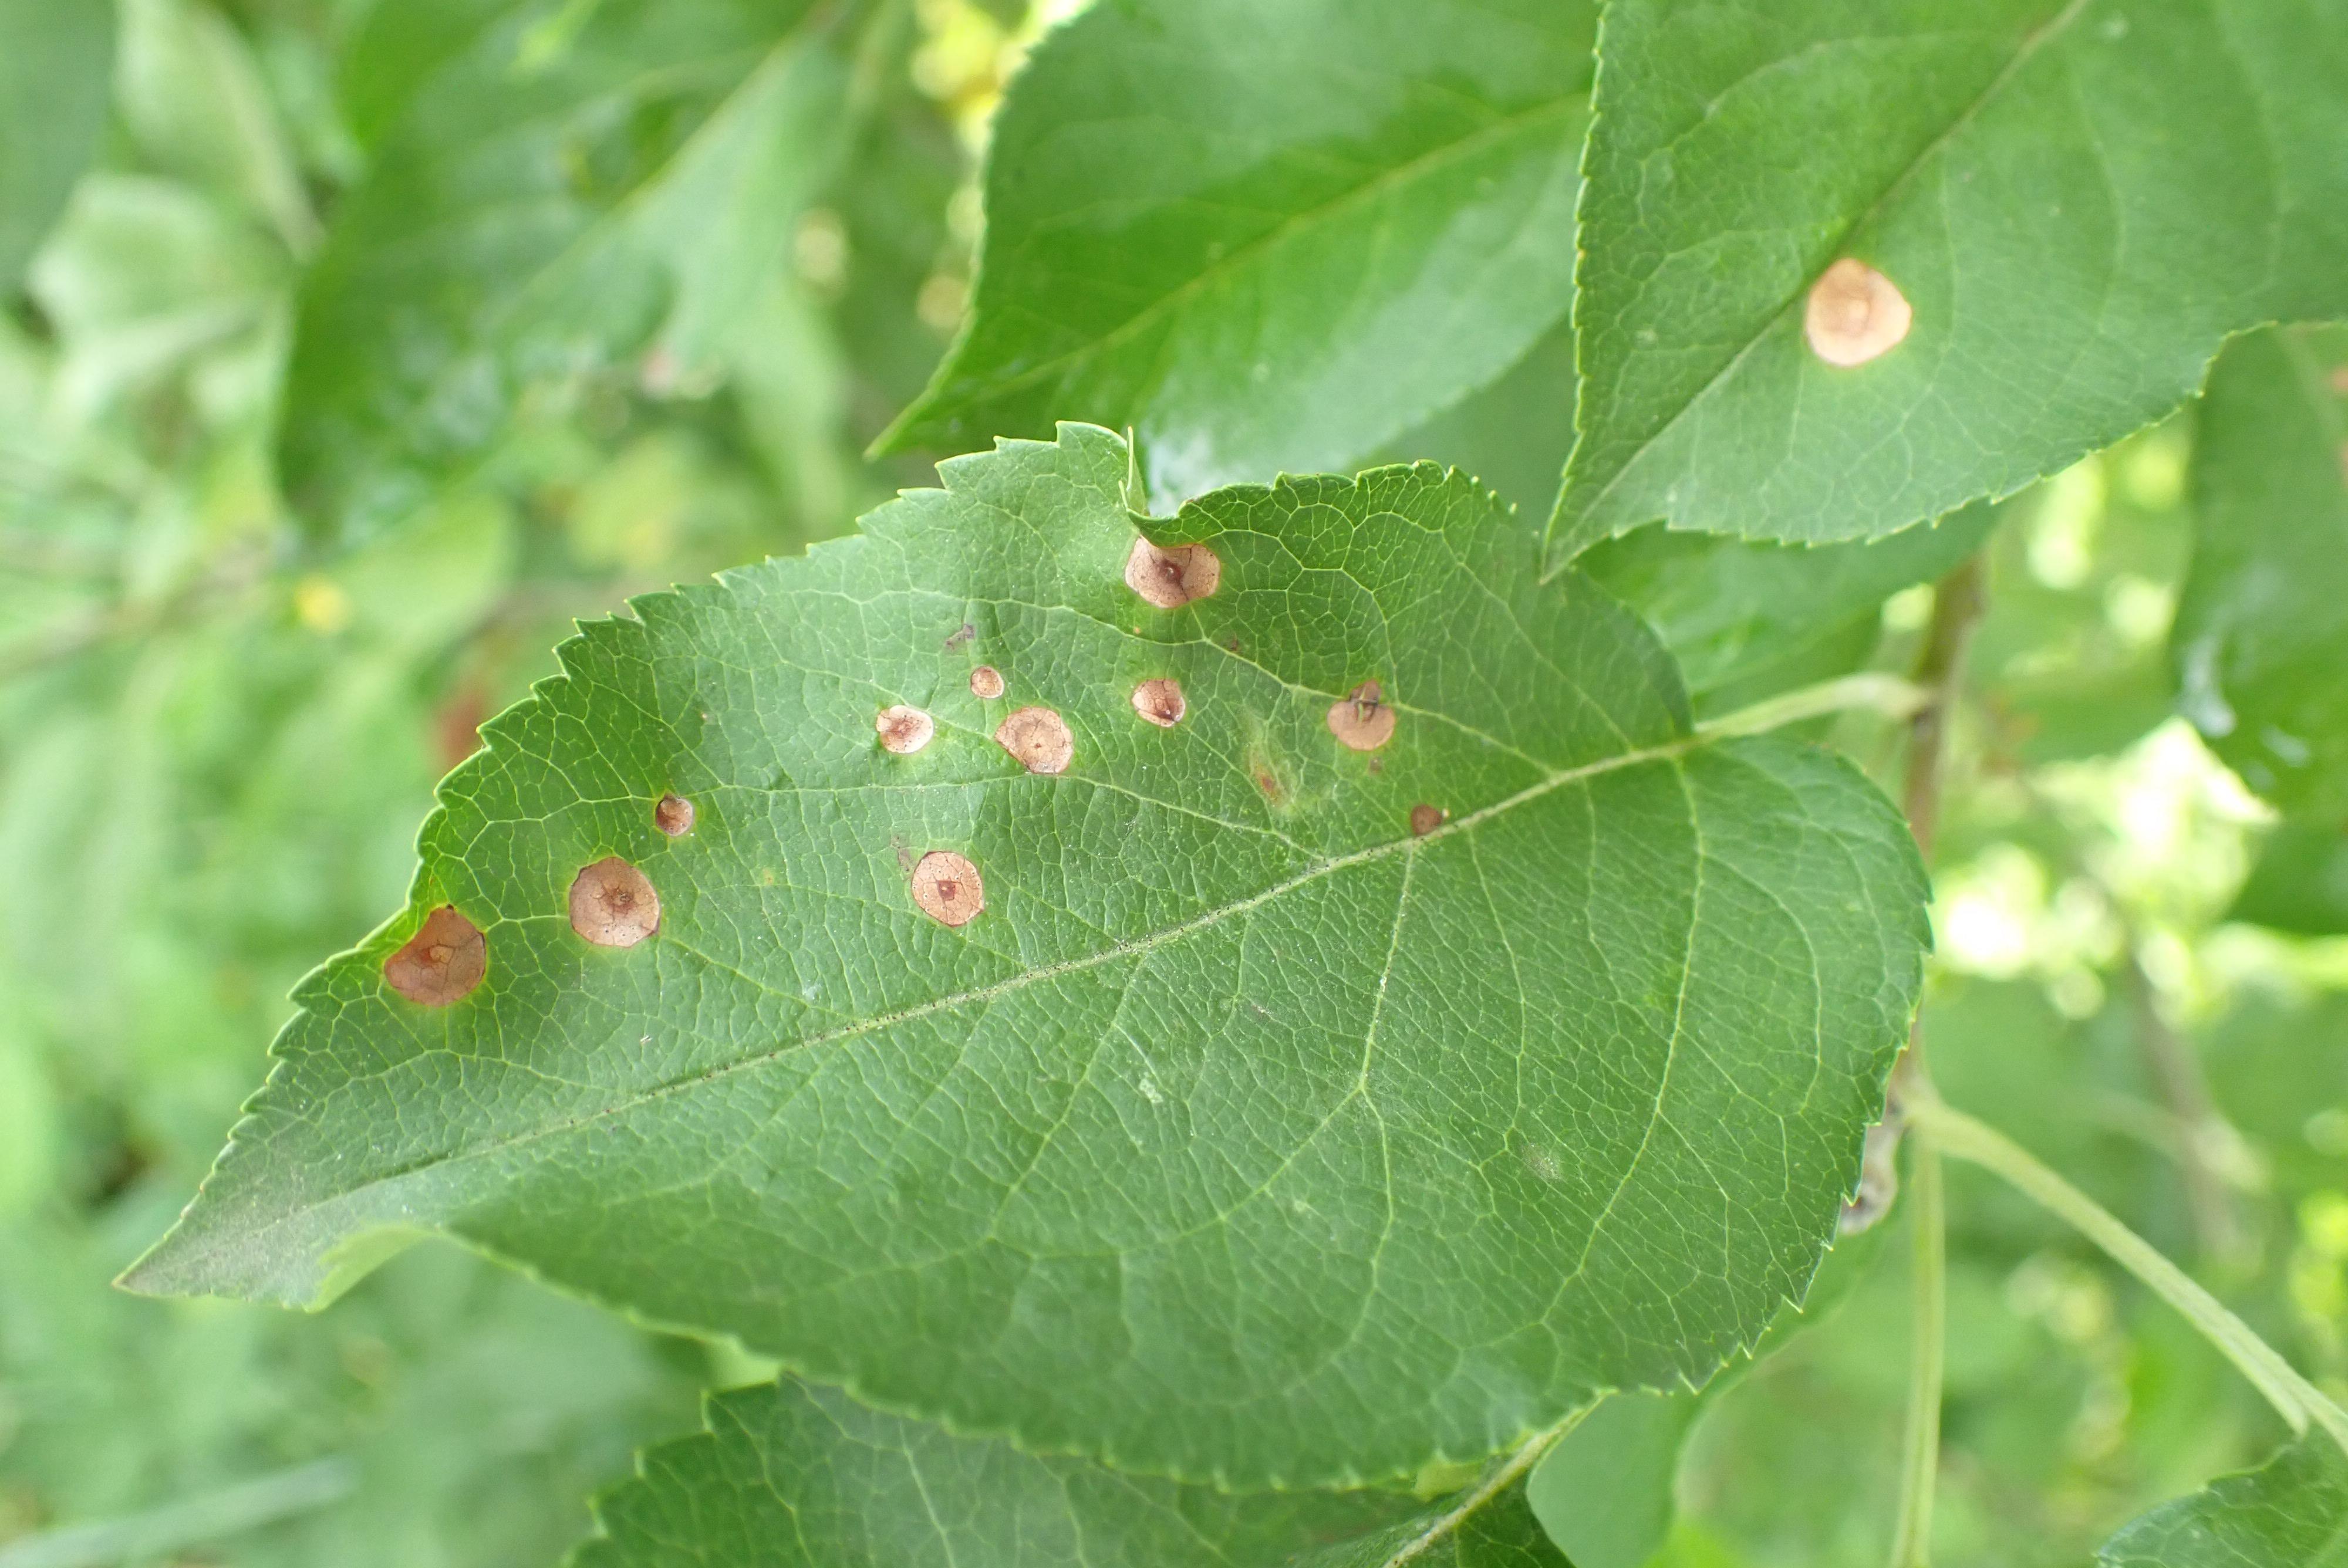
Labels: frog_eye_leaf_spot